2205 Massachusetts Avenue

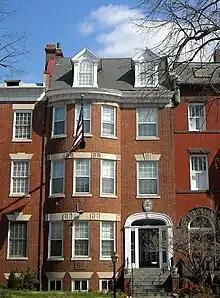
The house in 2009.

2205 Massachusetts Avenue is a historic mansion on Embassy Row in Washington, D.C. The house has served as the headquarters of the National Society Daughters of the American Colonists since 1960.